History of Punjab

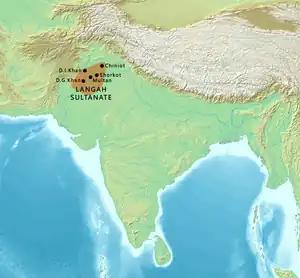
Approximate territory of the Langah Sultanate at its greatest extent, circa 1475 CE

In the ninth century, the Hindu Shahi dynasty originating from the region of Oddiyana in the Swat Valley, replaced the Taank kingdom in the Punjab, ruling much of Western Punjab along with eastern Afghanistan. In the 10th century, the tribe of the Gakhars/Khokhars formed a large part of the Hindu Shahi army according to the Persian historian Firishta. Three of the most notable rulers were Lalliya, Bhimadeva and Jayapala.